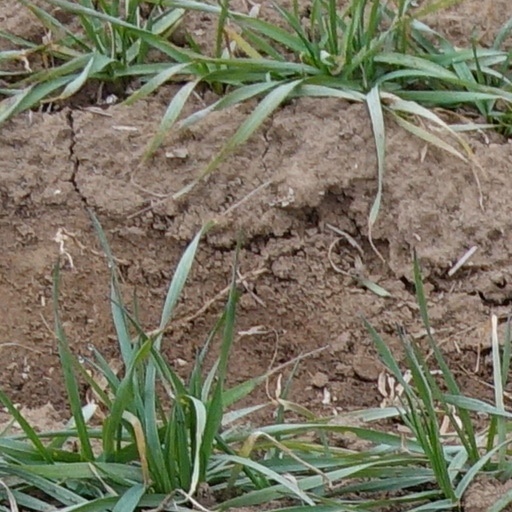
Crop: wheat